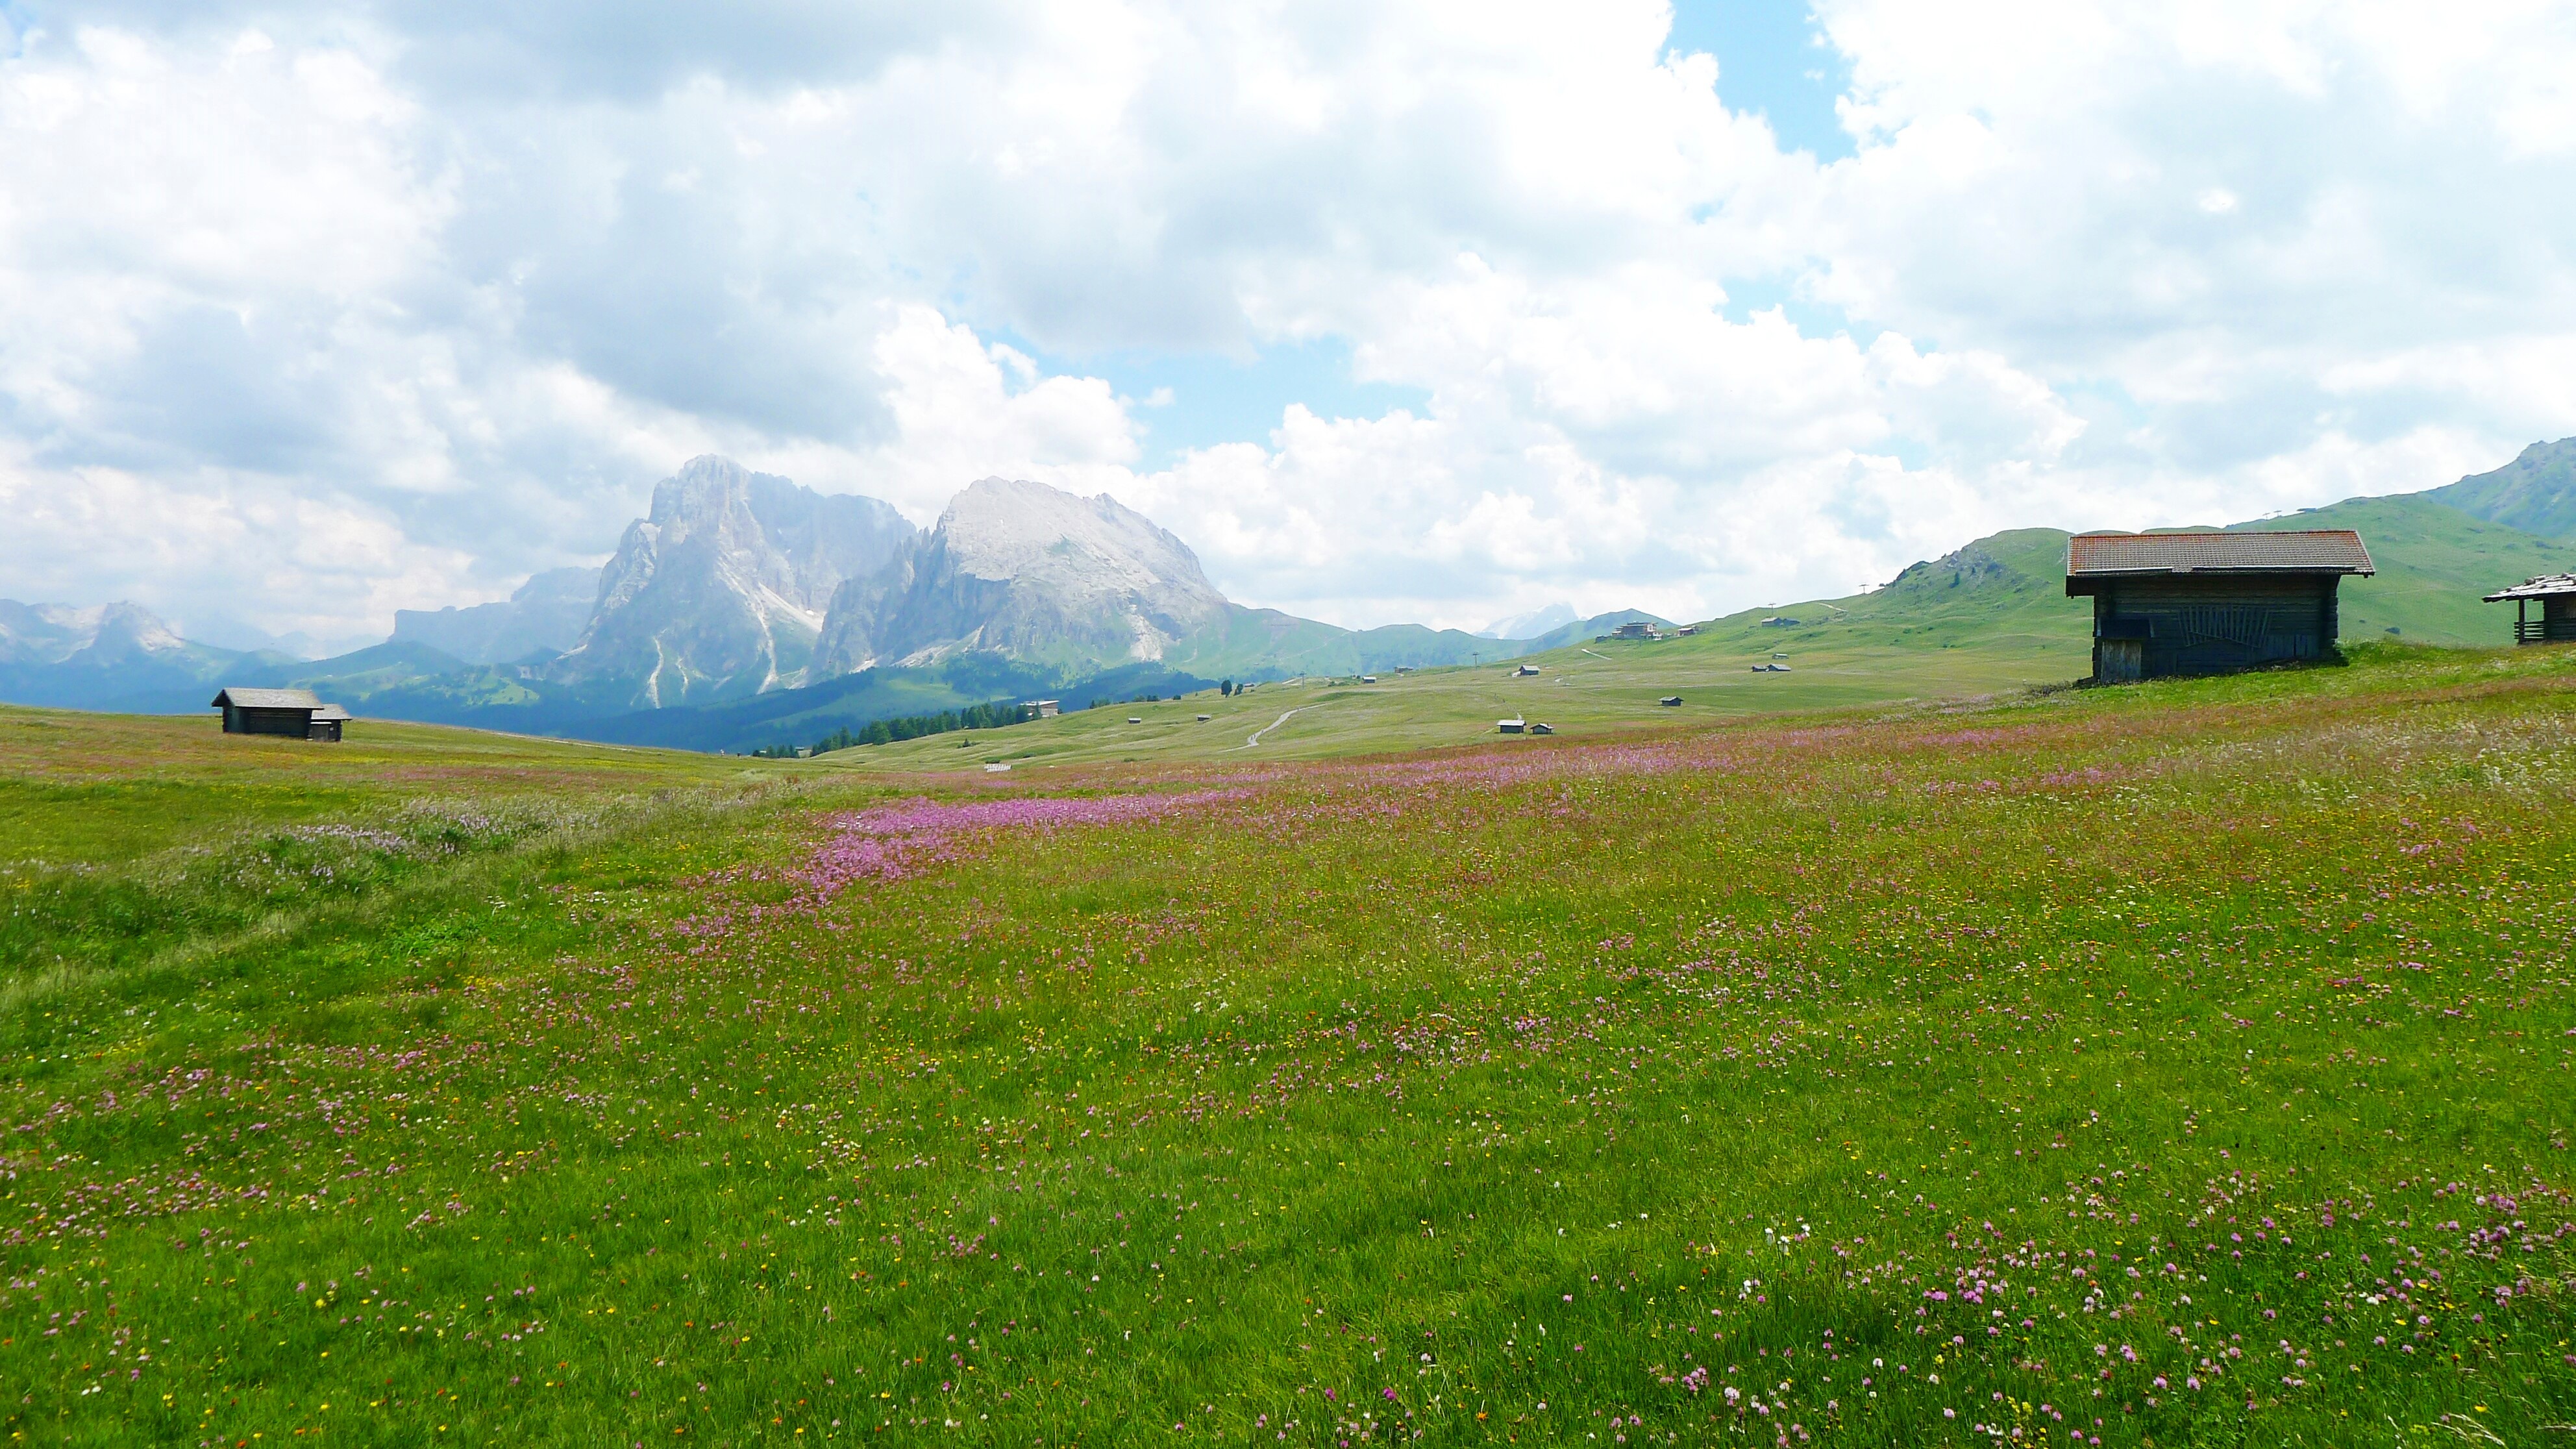
landscape, nature, grass, mountain, sky, field, farm, lawn, meadow, prairie, hill, mountain range, pasture, highland, plain, mountains, grassland, plateau, fell, habitat, alm, ecosystem, steppe, rural area, seiseralm's dtirol, natural environment, geographical feature, mountainous landforms